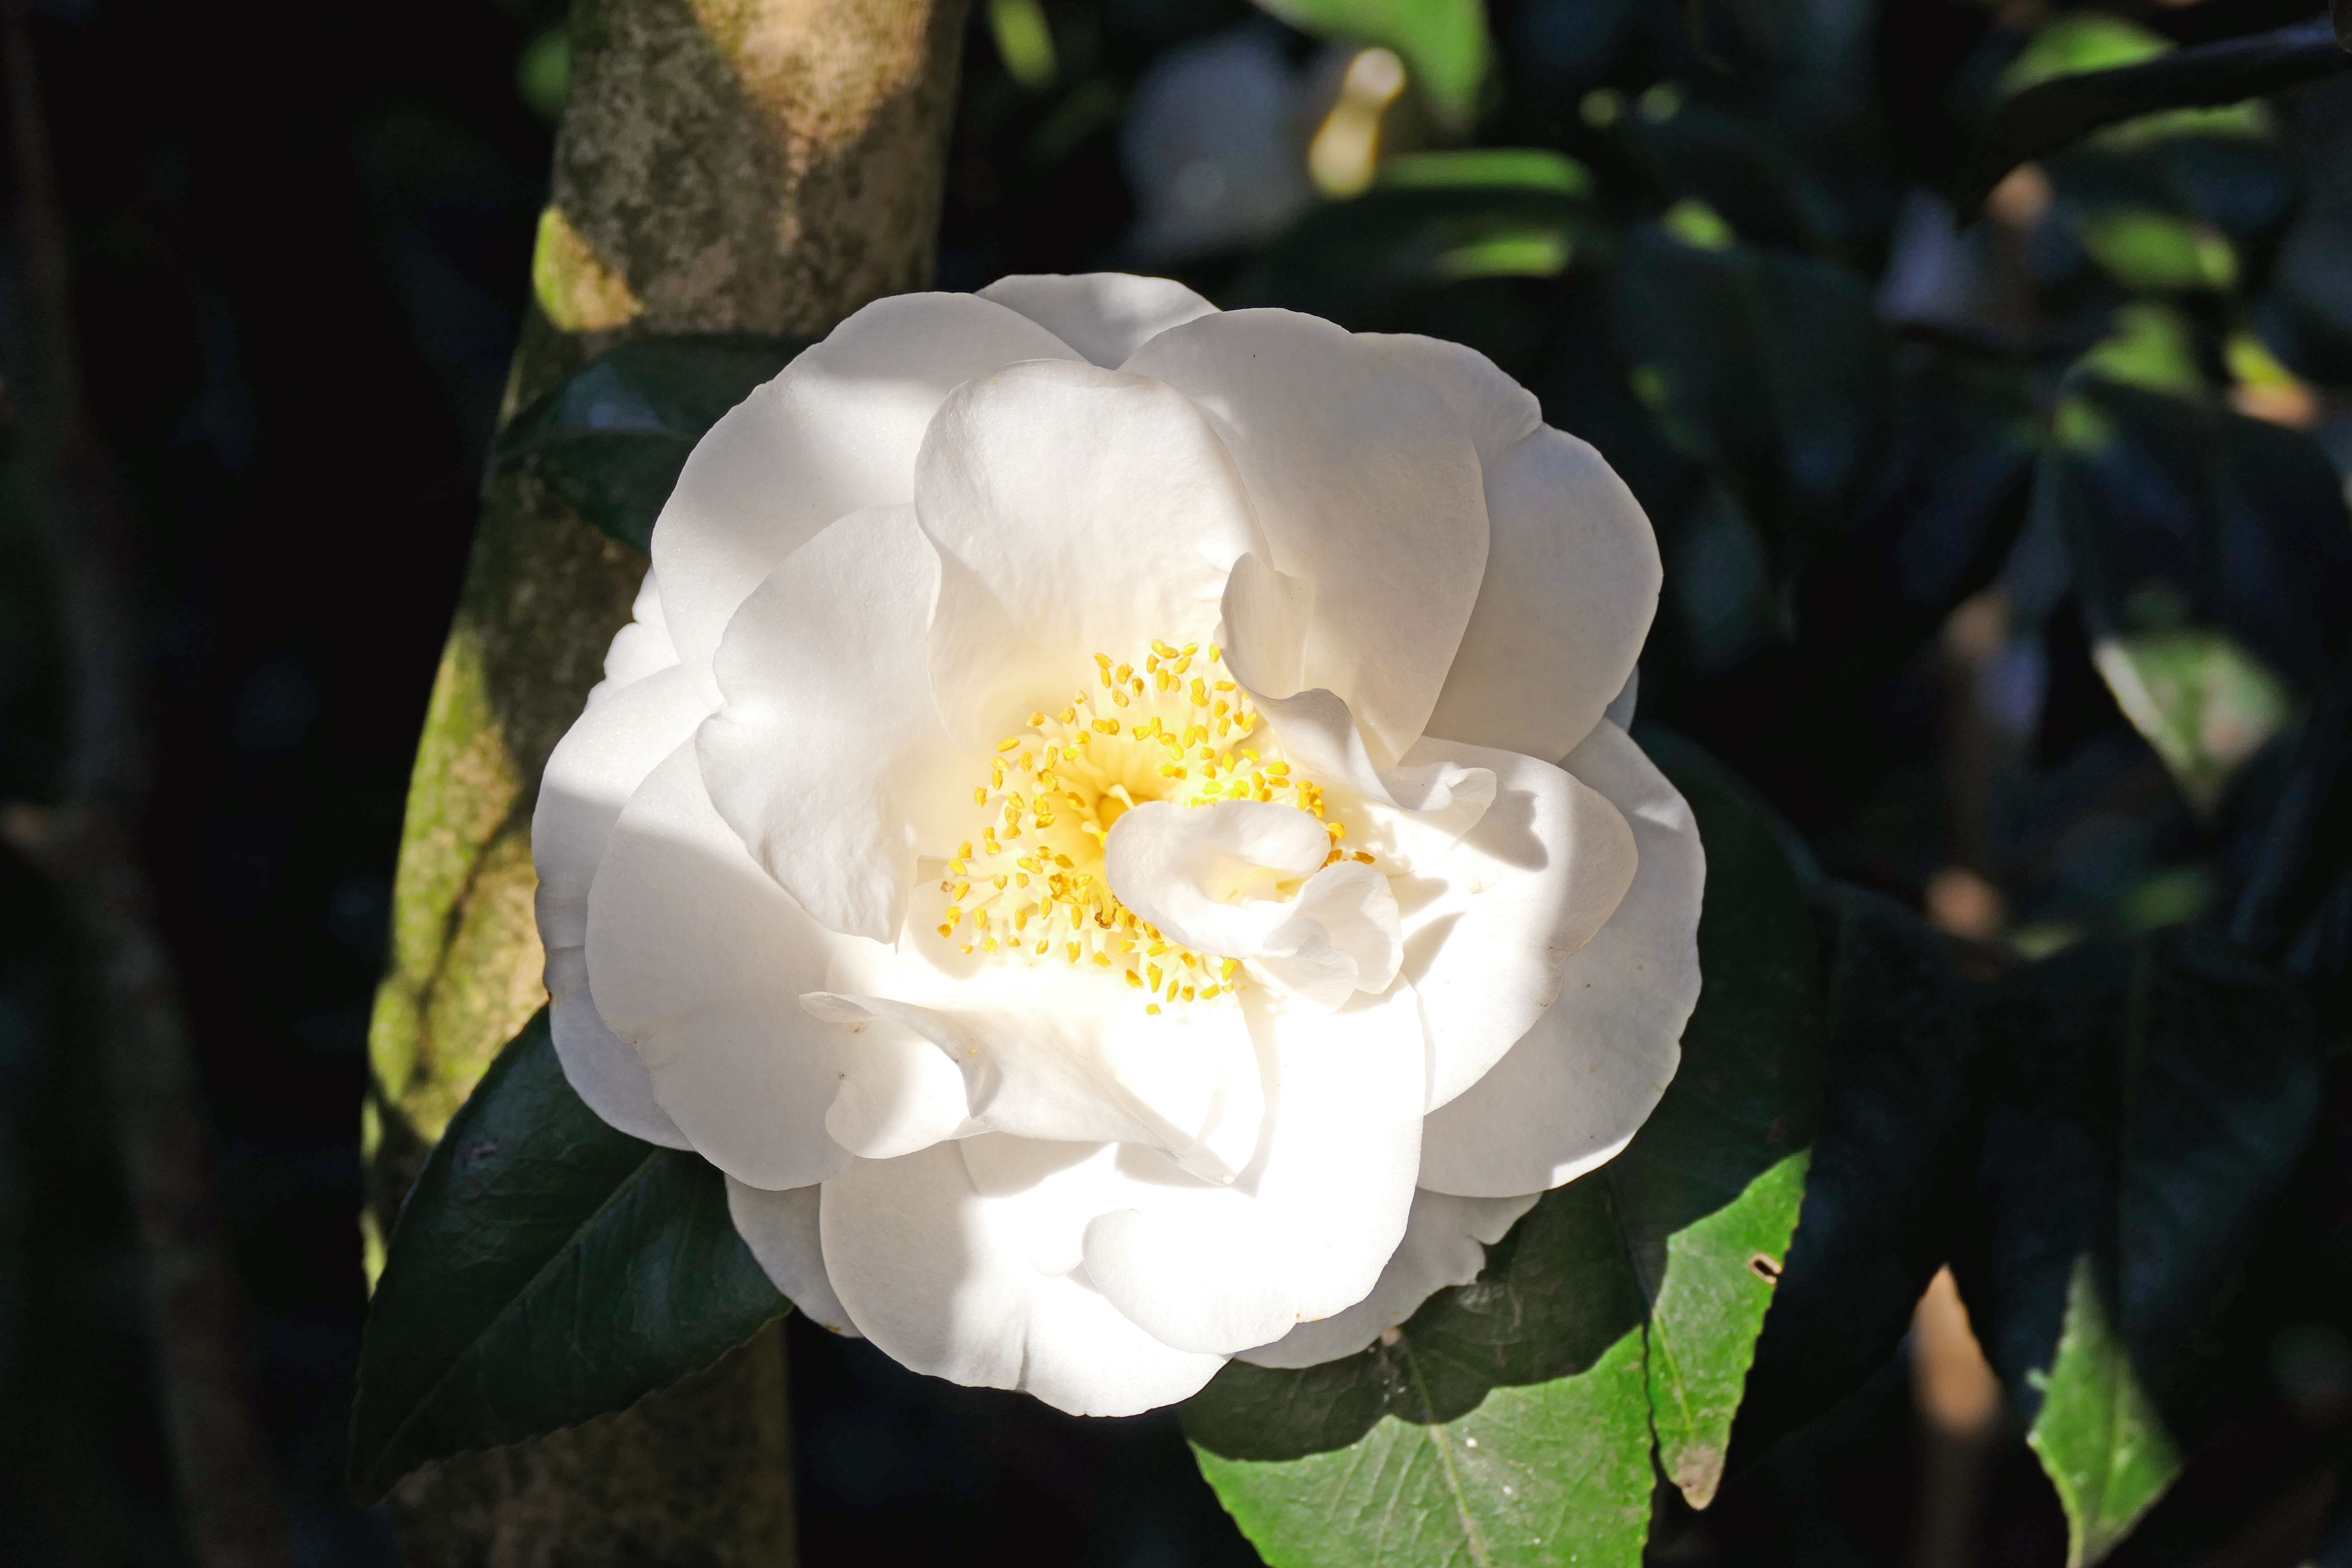
tree, nature, blossom, winter, plant, white, flower, petal, bloom, bush, rose, spring, botany, flora, beautiful, camellia, floribunda, theaceae, flowering plant, rose family, large blooms, tea tree plant, land plant, camellia sasanqua, japanese camellia